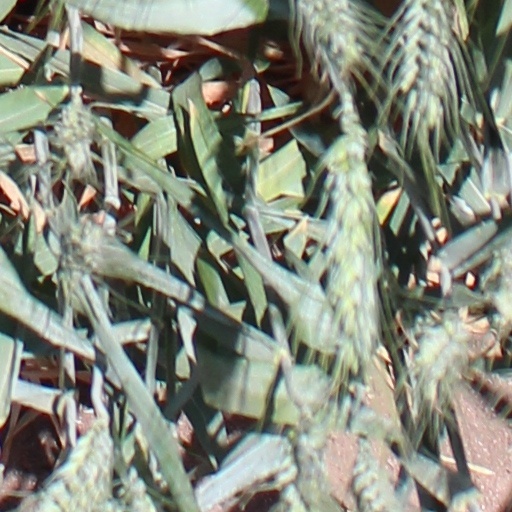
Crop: wheat